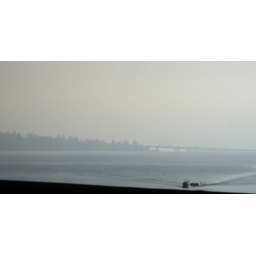
Lake Washington tug boat with I90 floating bridge in the background.